Honor Blackman

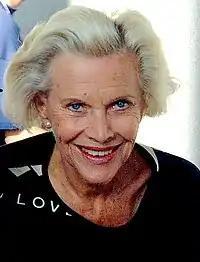
Blackman in 2000

Blackman was married to Walter "Bill" Sankey from 1948 to 1954. After their divorce, she married British actor Maurice Kaufmann (1961–75). They appeared together in the thriller film "Fright" (1971) and some stage productions. They adopted two children, Lottie (1967) and Barnaby (1968).